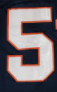
Number: 5